Describe the emotion expressed in this image:  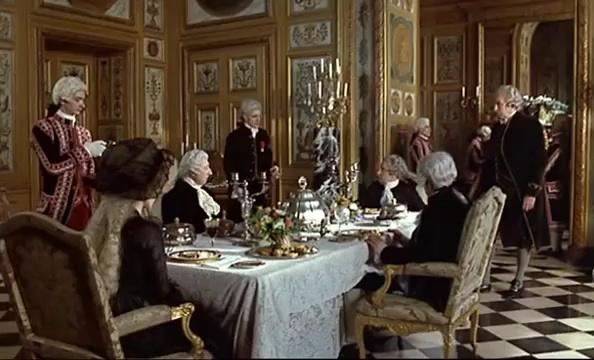
This person displays Suffering, valence and arousal with low intensity.